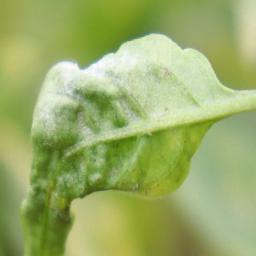
Label: powdery mildew